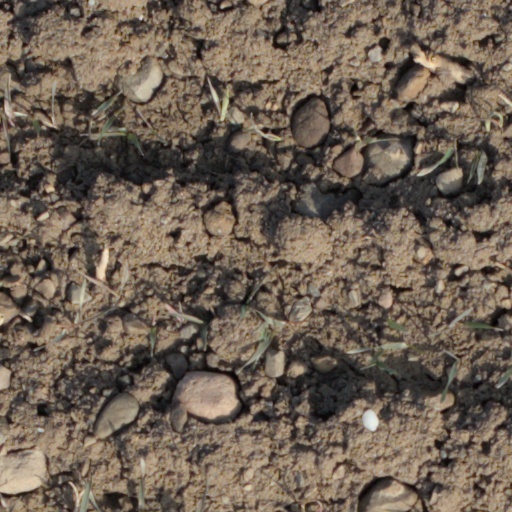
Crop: wheat